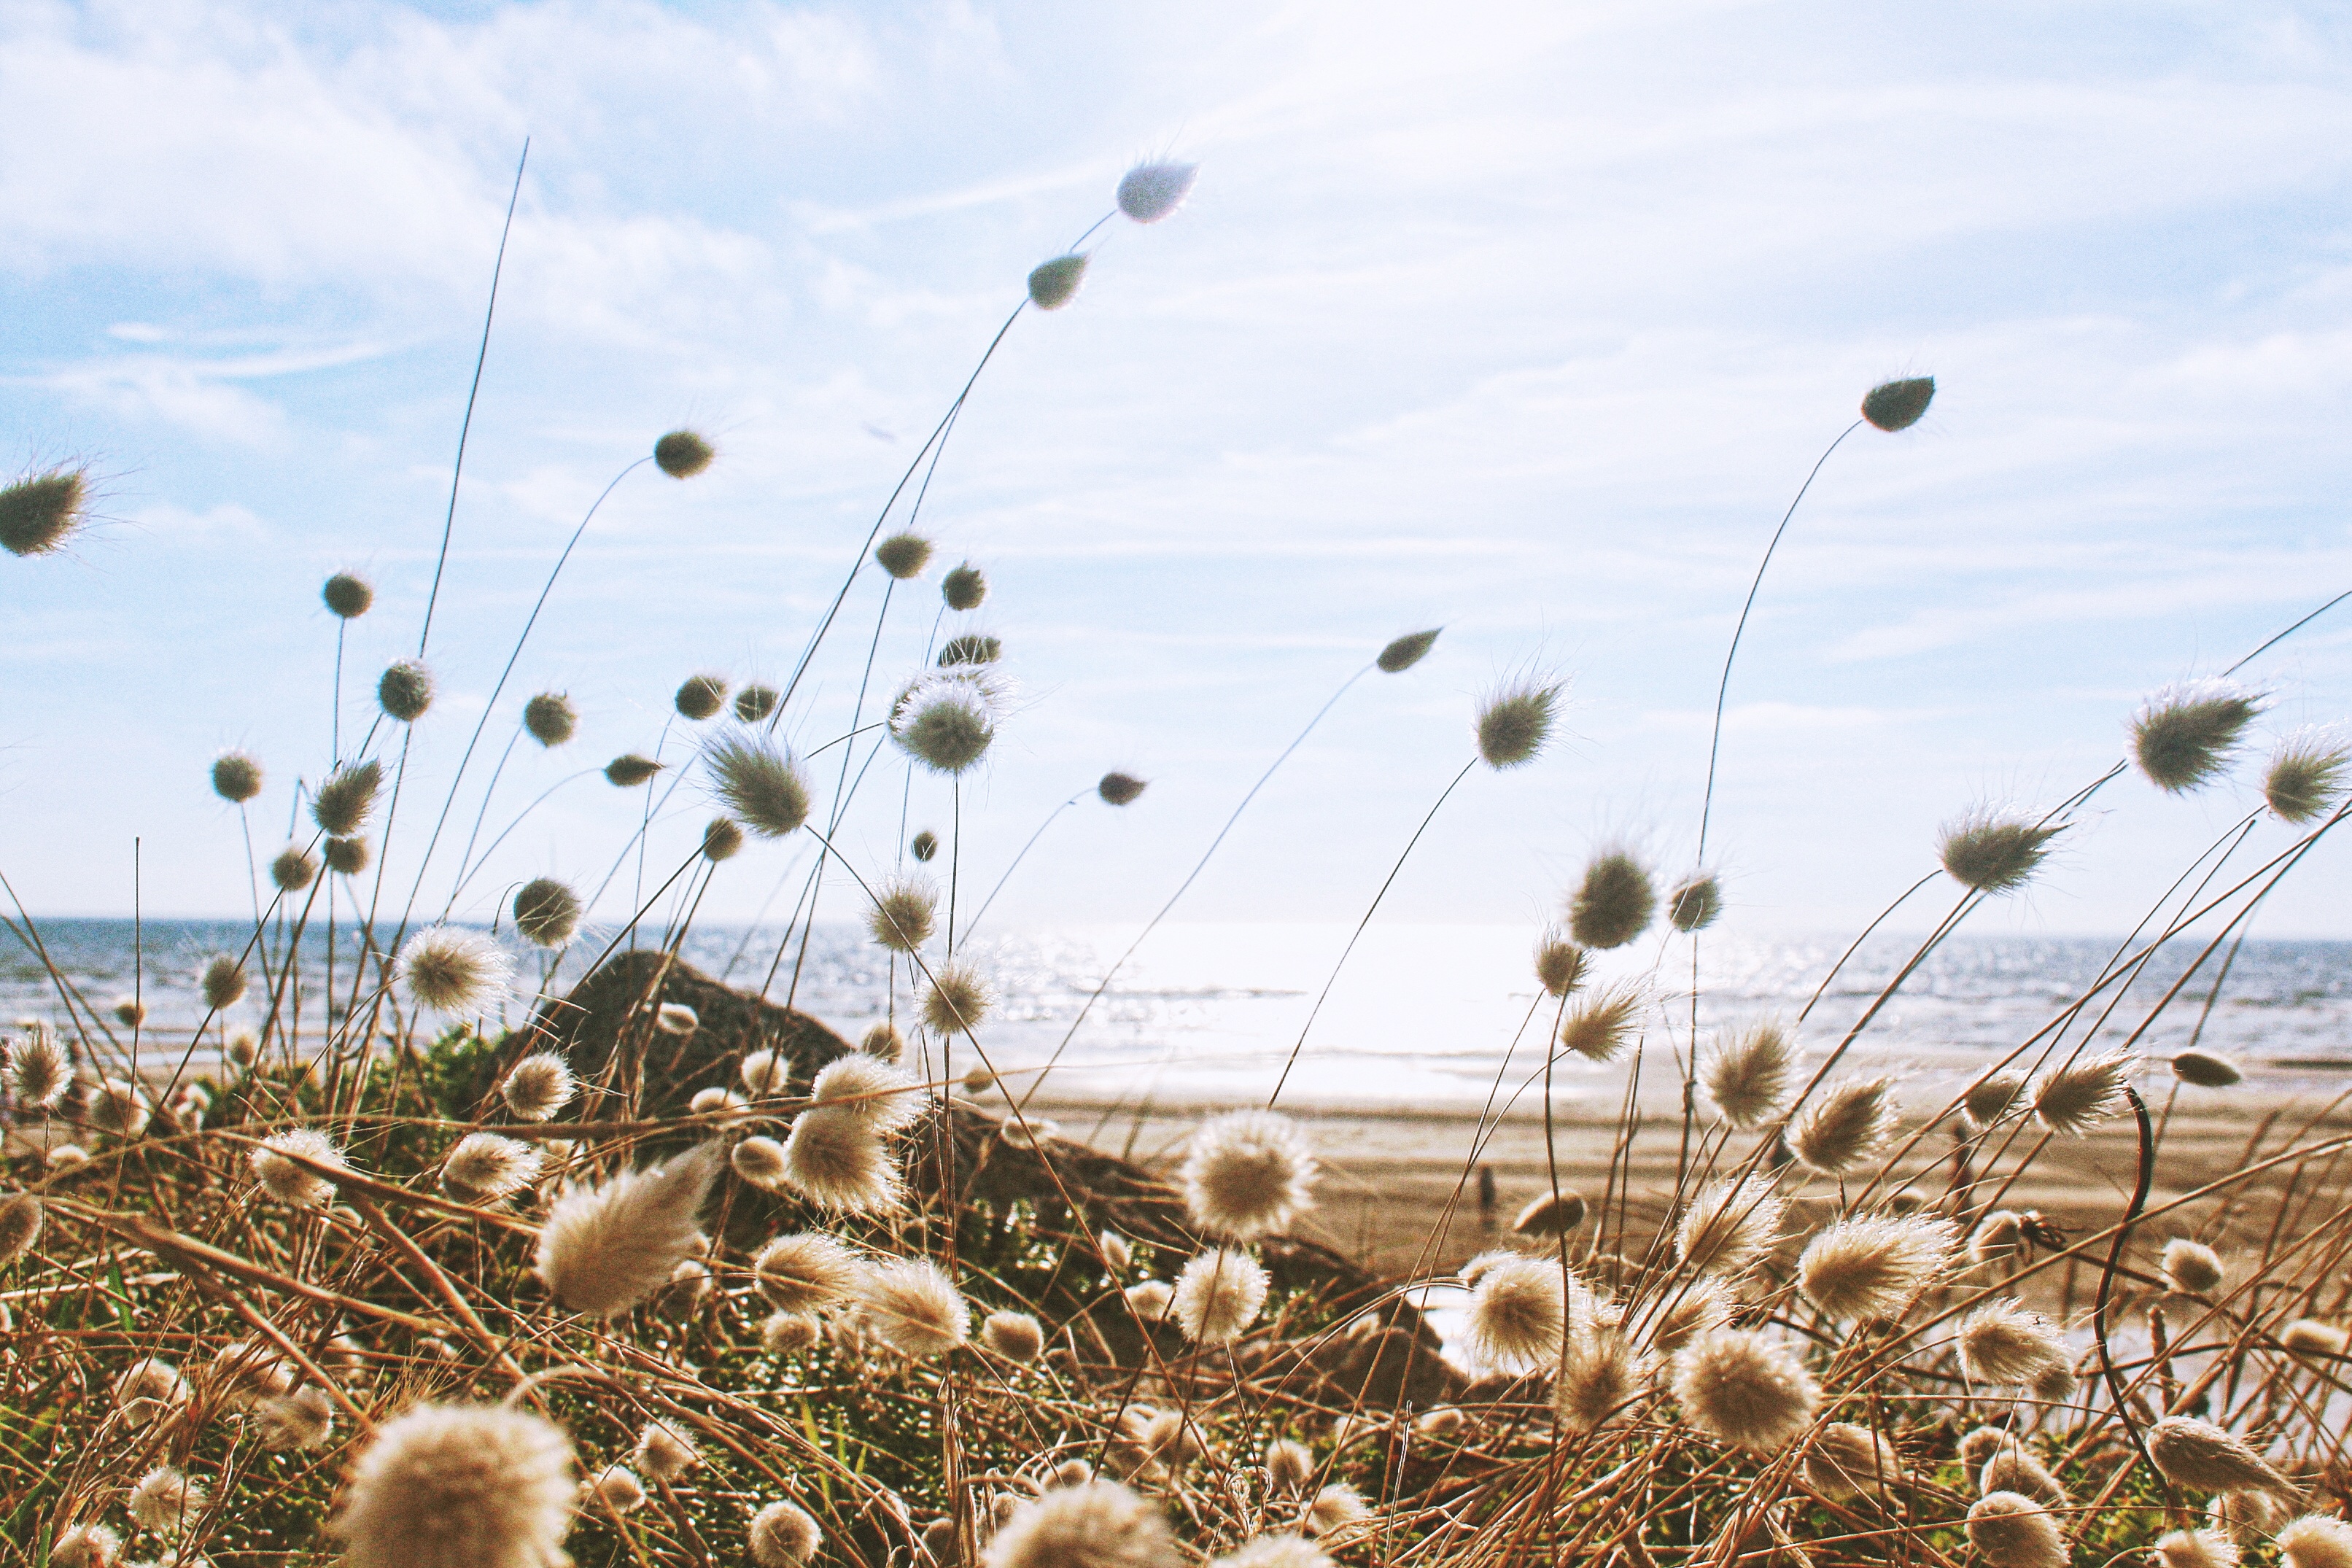
beach, sea, grass, sand, ocean, plant, field, flower, crop, agriculture, grass family